Esperance mallee

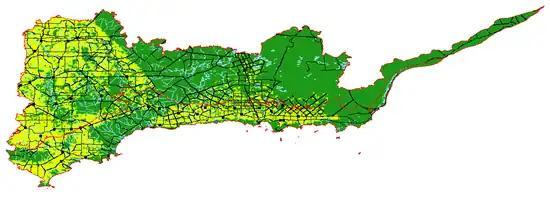
The Esperance mallee ecoregion, with agricultural areas in yellow, and native vegetation in green. The IBRA boundaries are shown in red. Towns, road, and railways are also shown.

A 2017 assessment found that 21,103 km, or 21%, of the ecoregion is in protected areas. Protected areas include Cape Arid National Park, Fitzgerald River National Park, Frank Hann National Park, and Nuytsland Nature Reserve.